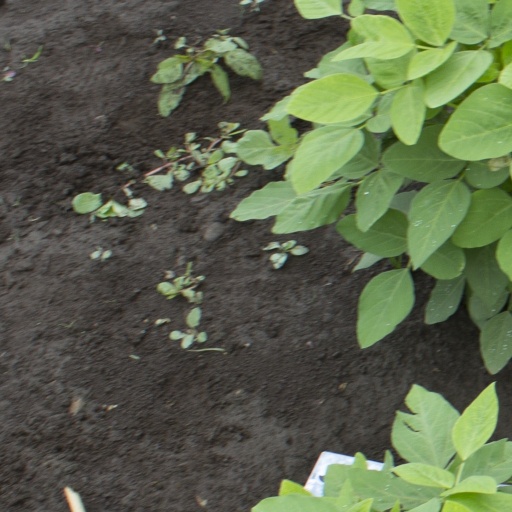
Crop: soybean